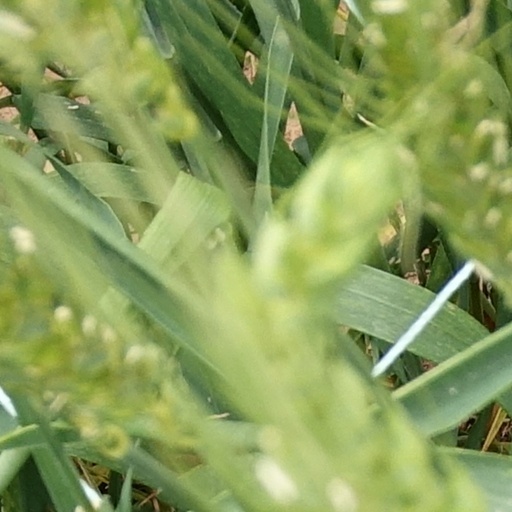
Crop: wheat